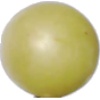
Label: Grape White 2